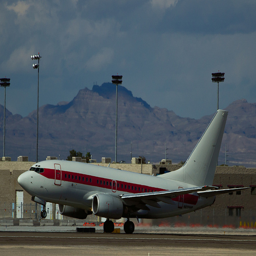
a large air plane on an air plane run way
The jet airliner's front wheels lift off the ground during takeoff.
An airplane sits alone on the runway.
a jet in on the ground with a building and a mountain behind it
A picture of a very big plane on the ground.